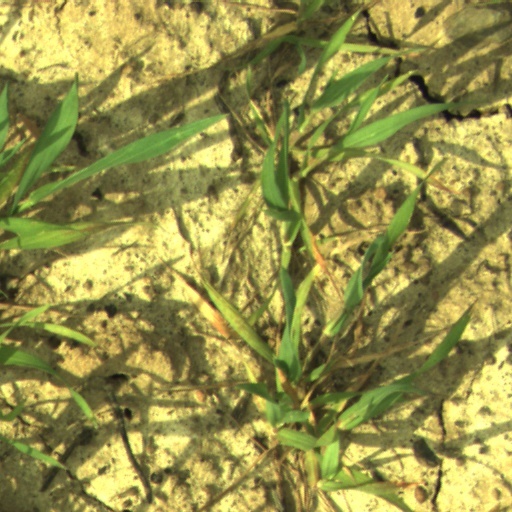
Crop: wheat